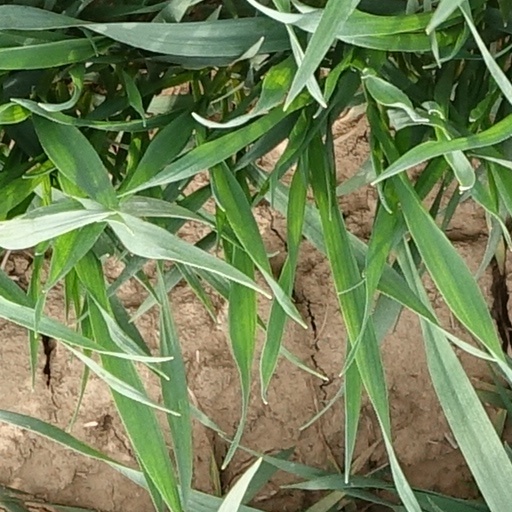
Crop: wheat